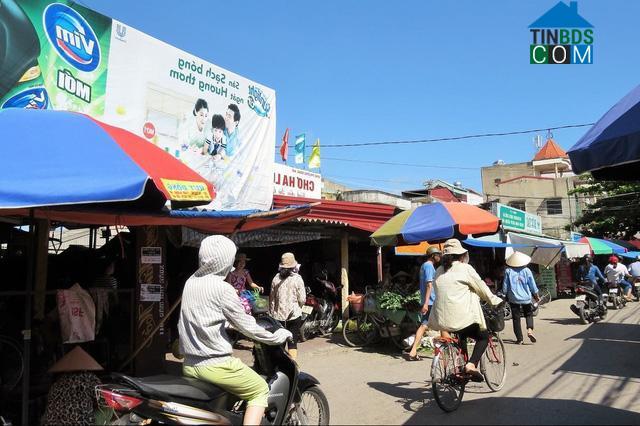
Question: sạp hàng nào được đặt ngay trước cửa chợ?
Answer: sạp rau